Martinique

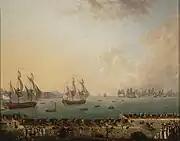
The Battle of Martinique between British and French fleets in 1779

It is thought that Martinique is a corruption of the Taíno name for the island (/, meaning 'island of flowers', or , 'island of women'), as relayed to Christopher Columbus when he visited the island in 1502. According to historian Sydney Daney, the island was called or "Iouanacaera" by the Caribs, which means 'the island of iguanas'.